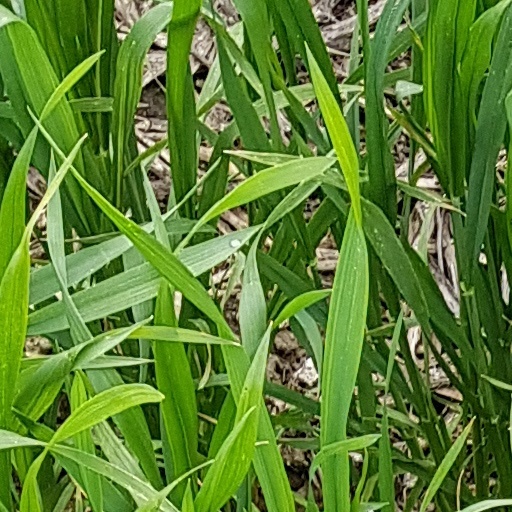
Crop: wheat